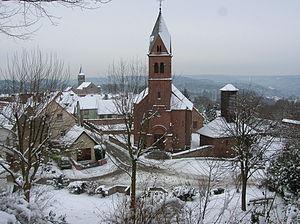
L'Église, Lichtenberg, Bas-Rhin
Lichtenberg est une commune française située dans le département du Bas-Rhin, en région Grand Est.